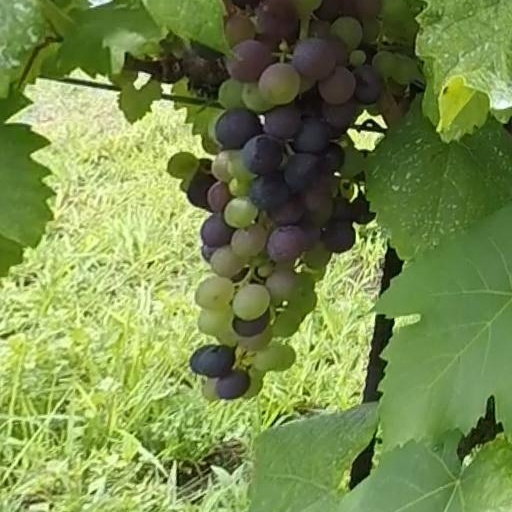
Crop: grape